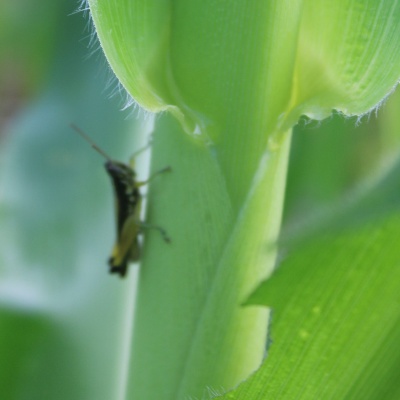
Crop: Maize
Condition: grasshoper